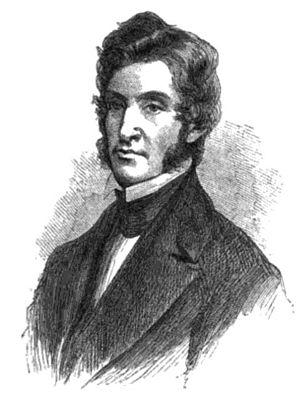
Charles Ellet, junior est un ingénieur civil et un militaire américain, né dans le comté de Bucks, Pennsylvanie, le 1ᵉʳ janvier 1810, et mort à Cairo à la suite des blessures reçues à la première bataille de Memphis le 21 juin 1862.